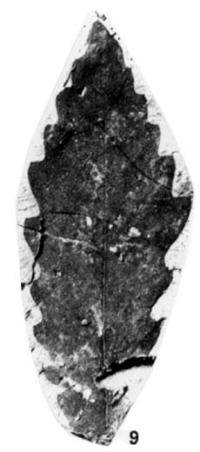
一个化石属于被子植物，其特征描述:leaf lamina typically obovate, leaf apices mostly acute, typically like marginal teeth in shape but a little larger; leaf bases mainly symmetrical, of variable shape, typically narrow, auriculate, cordate, petioles short. leaf margin toothed, teeth urticoid, mostly u, sometimes u1, rarely u2. tooth apices typically up-curved, rarely straight, never recurved. venation predominantly craspedodromous.